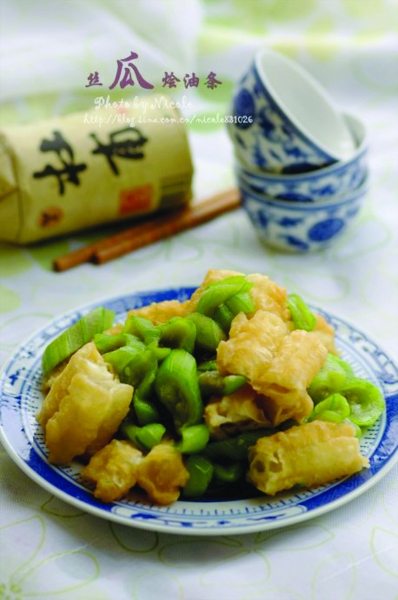
Label: trash